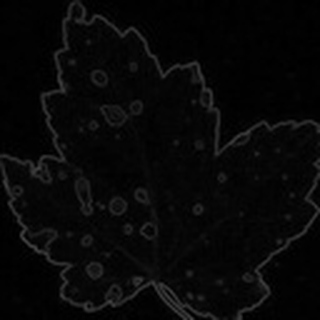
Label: cotton_target_spot